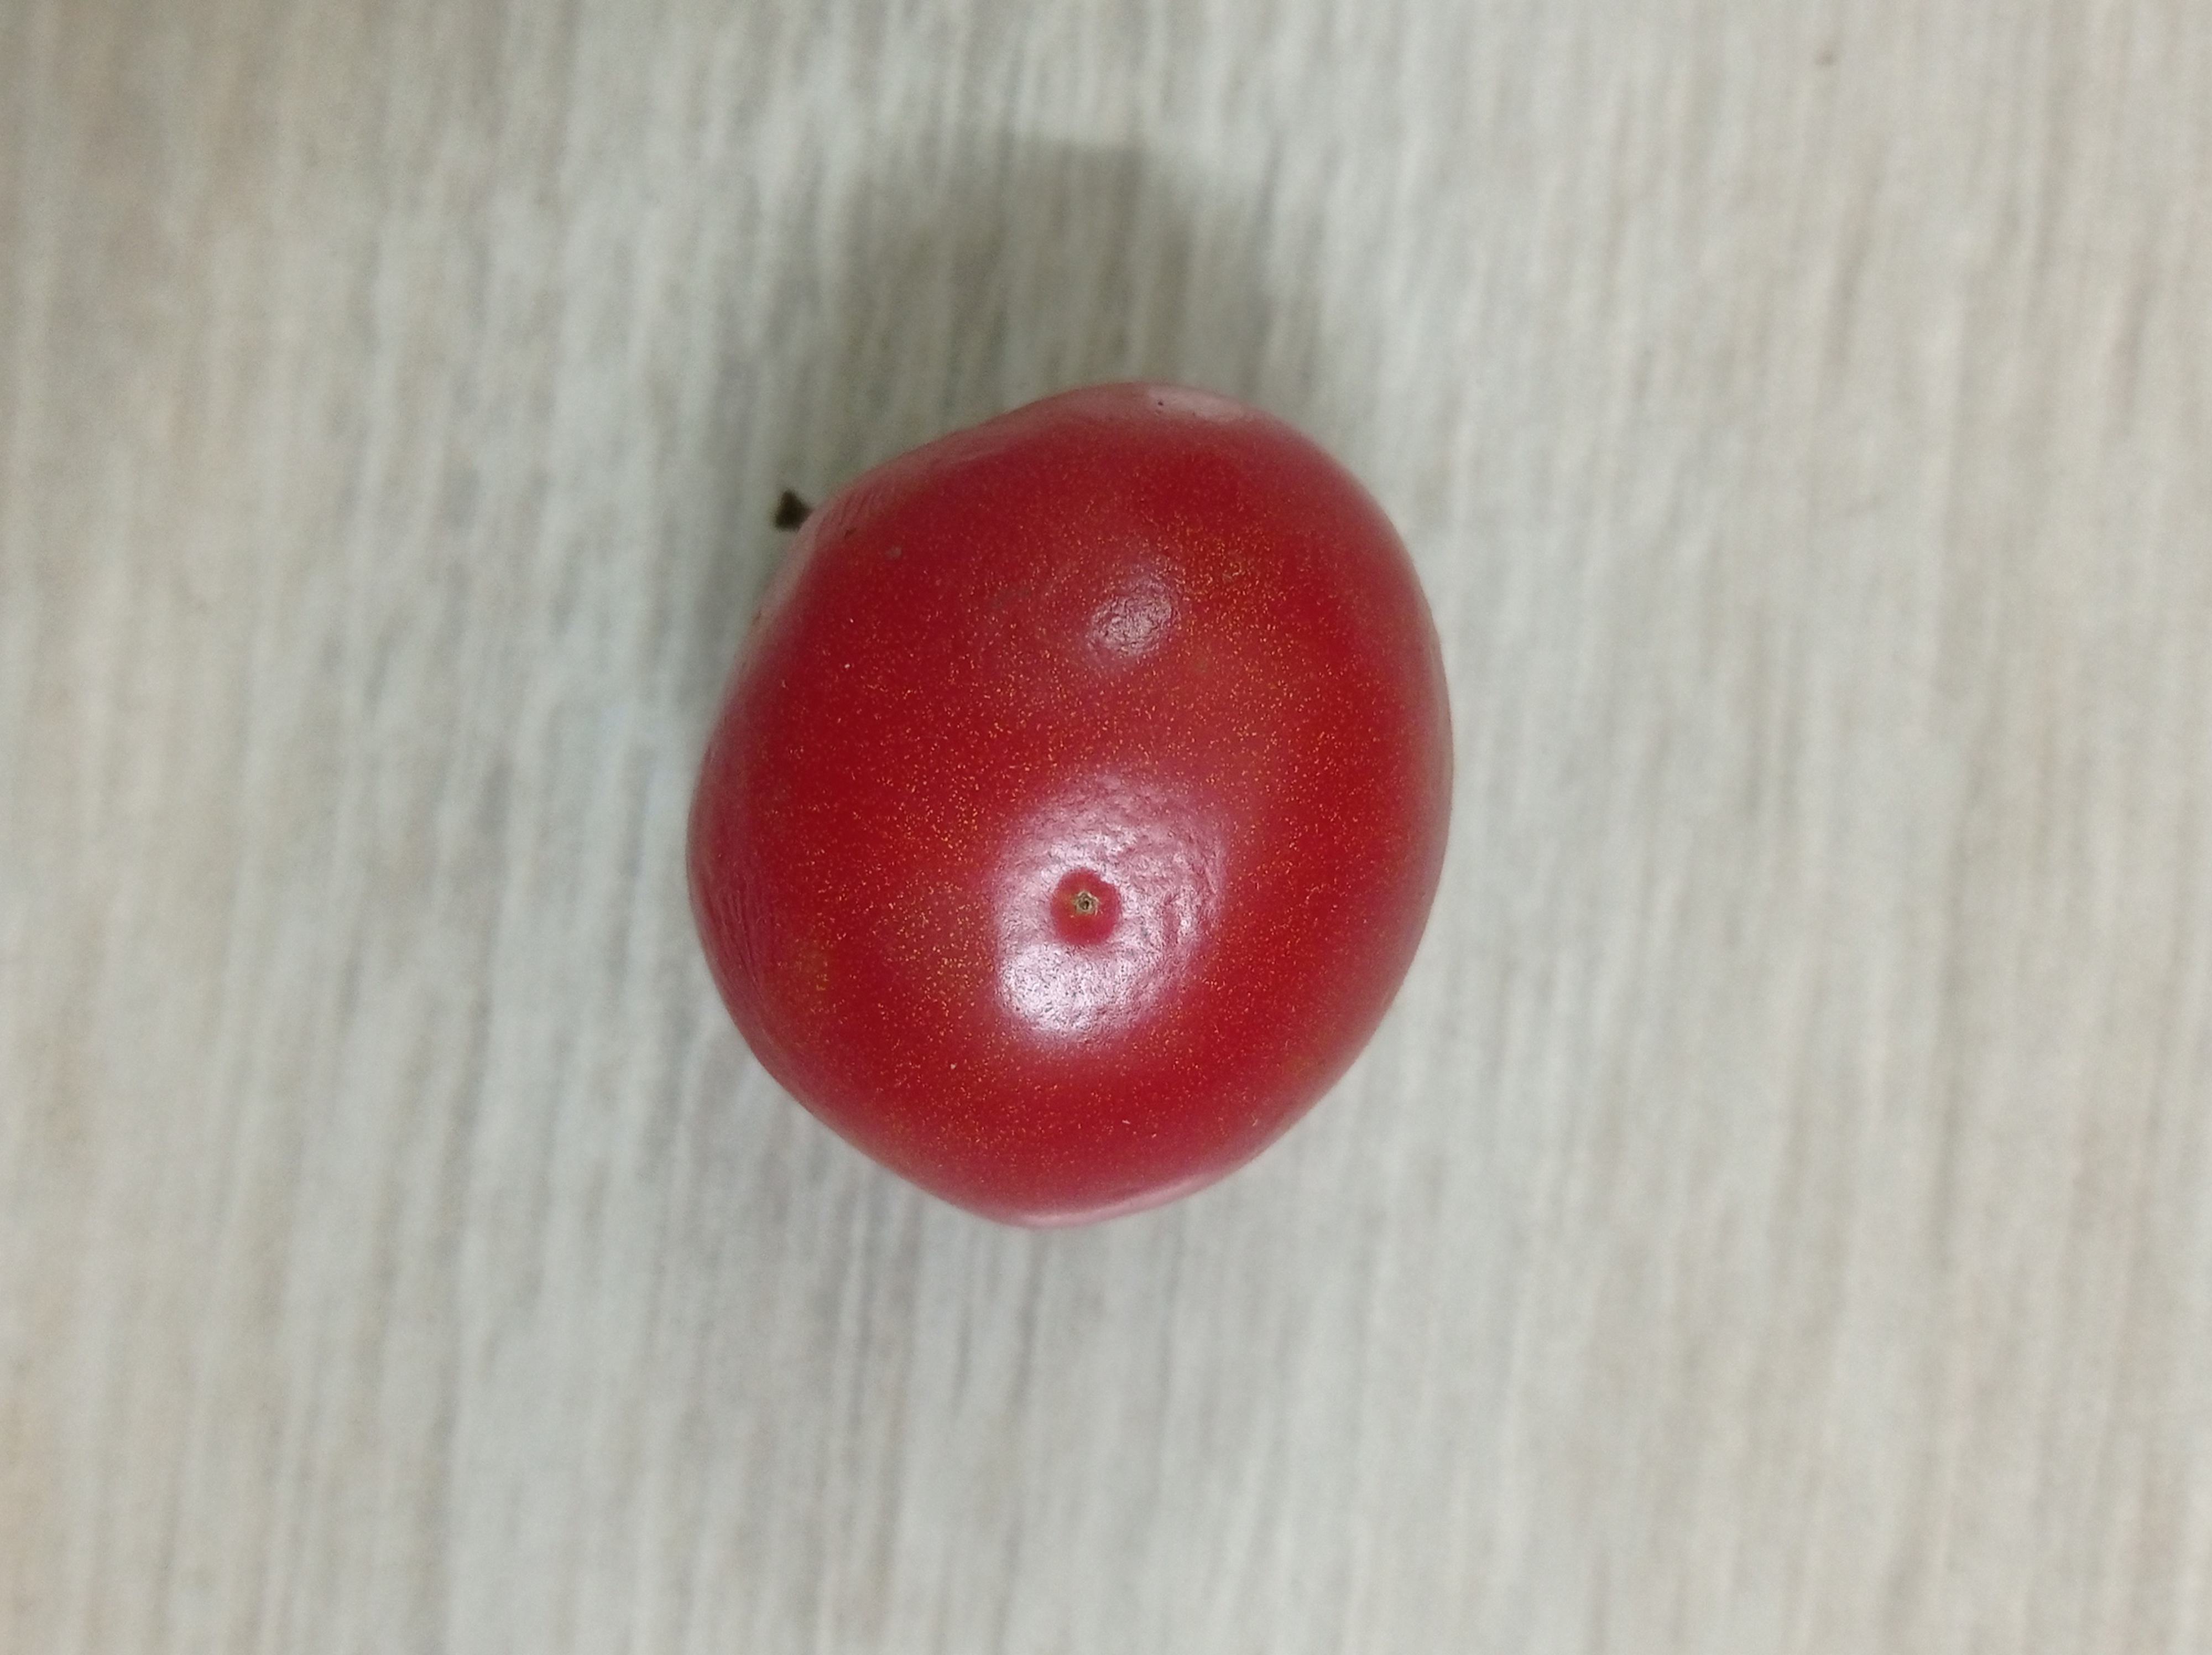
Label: Fresh